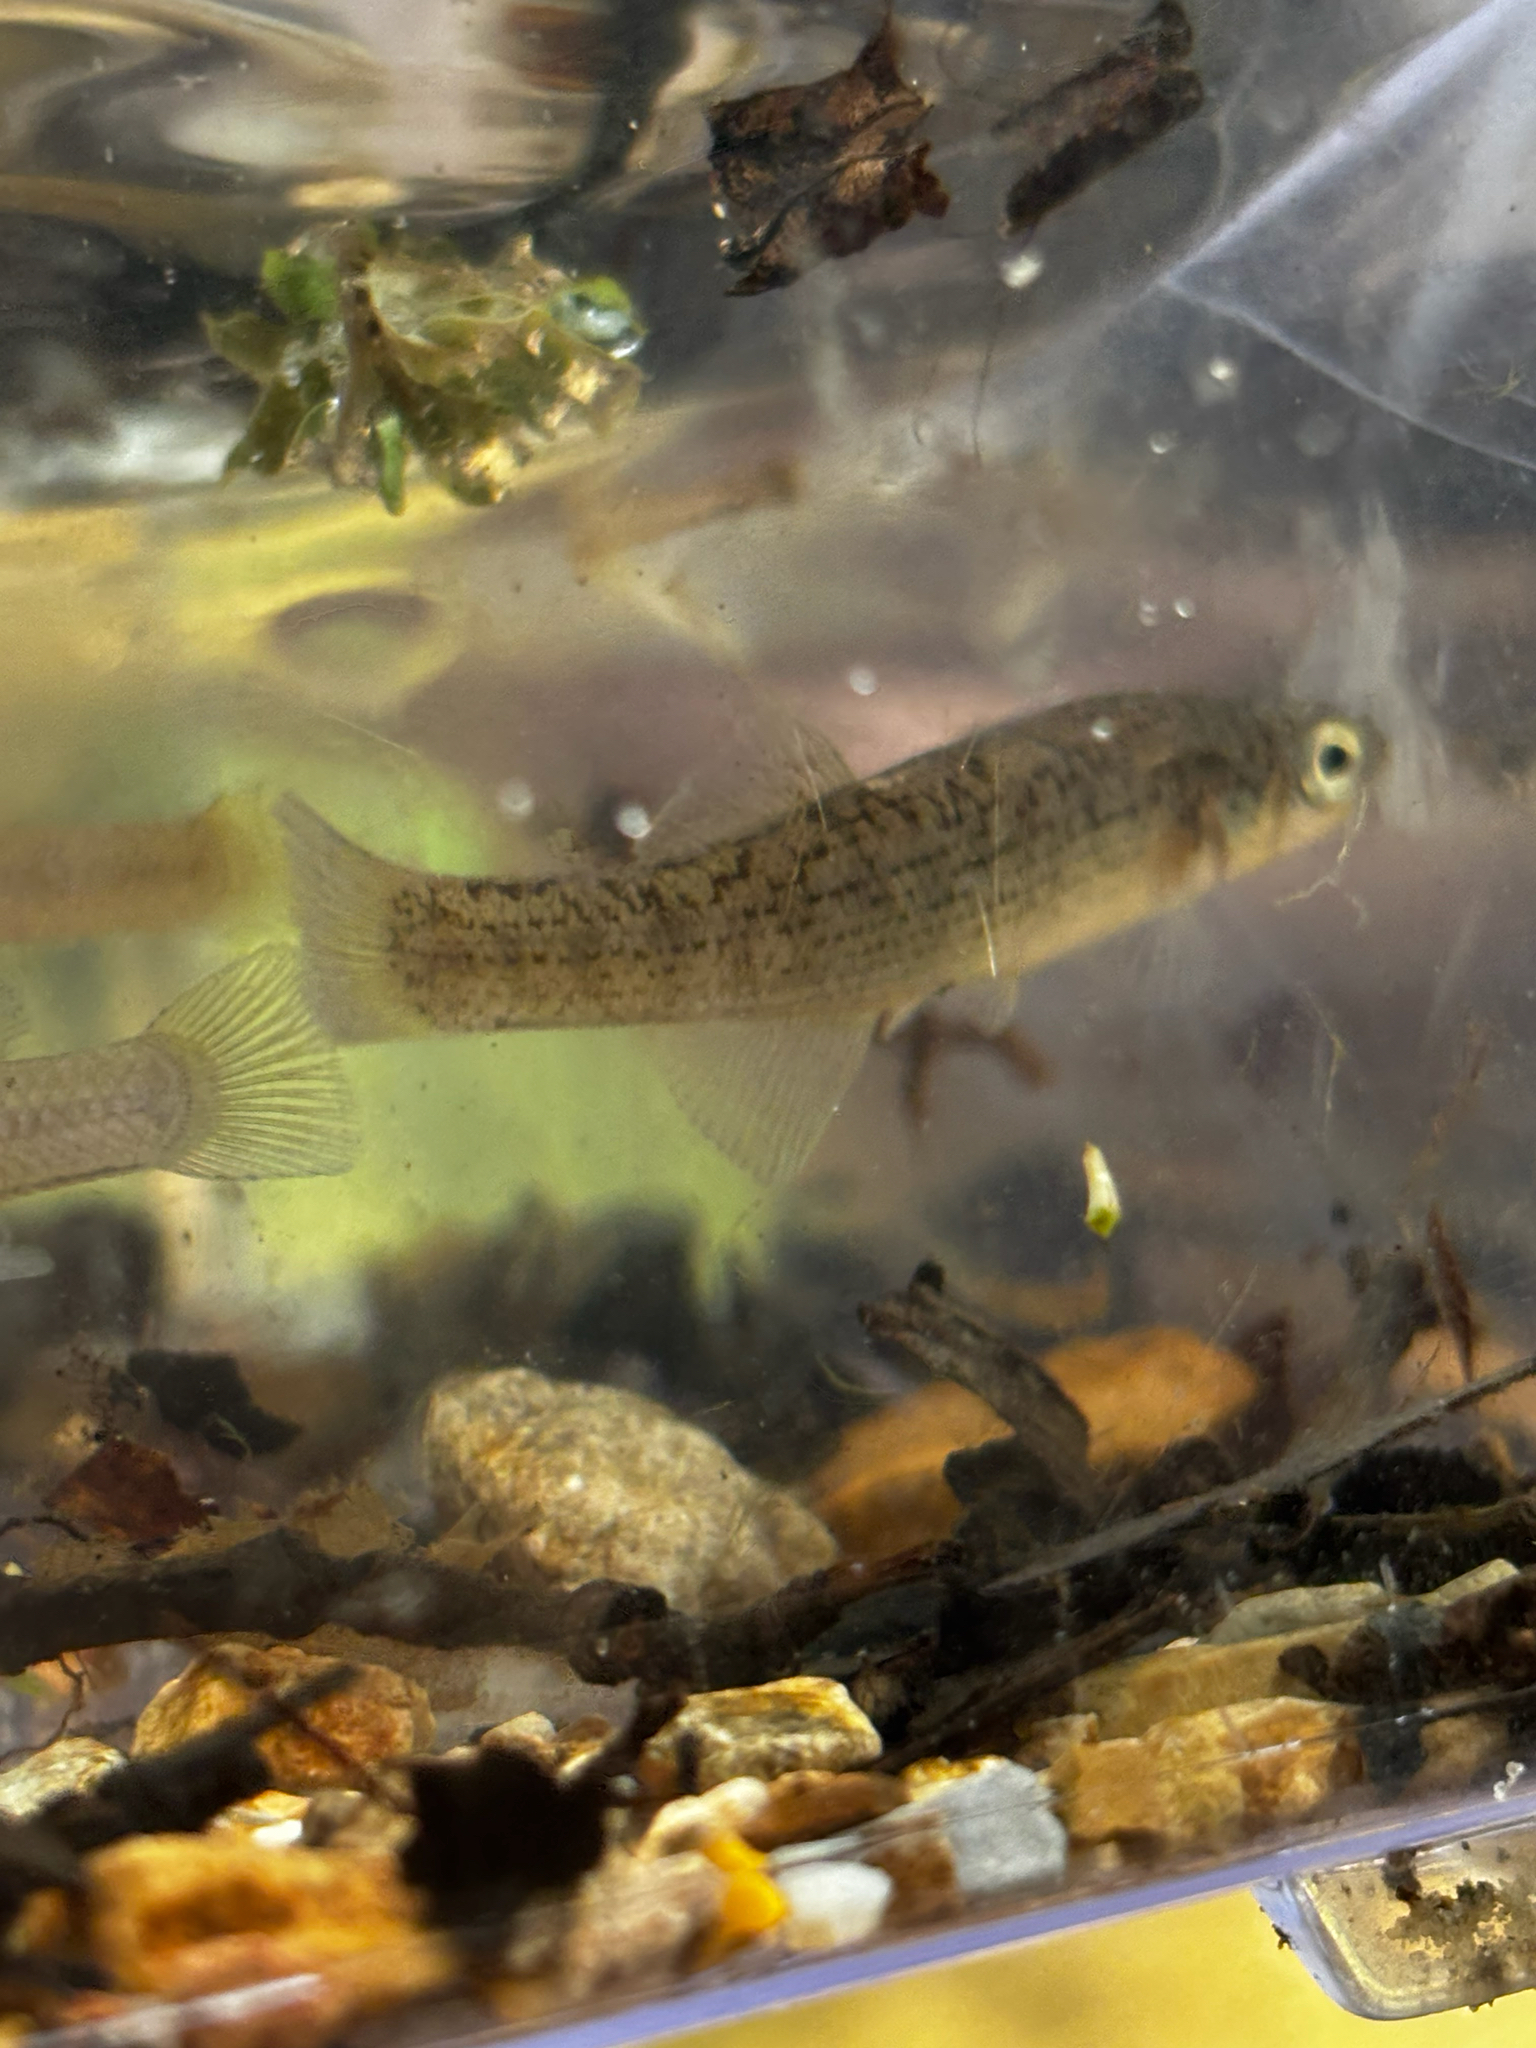
fish (species not among the labelled classes)